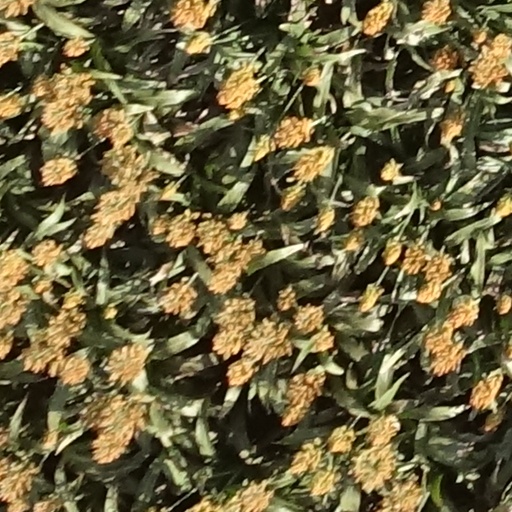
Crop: sorghum